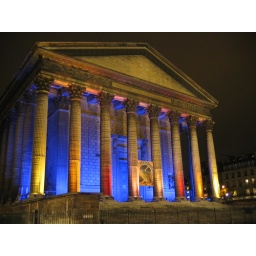
Ste.  Madeleine (Church), Place de Madeleine.  Began building in 1764 and finished 1842.  This church has no windows!